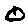
Label: 0